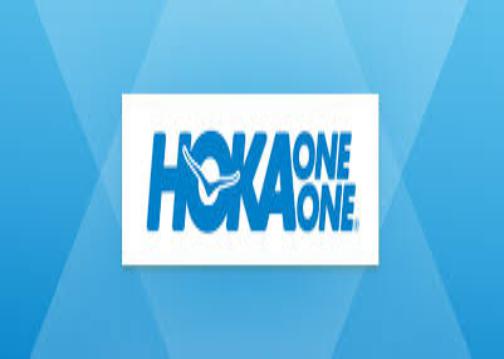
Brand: Hoka One One
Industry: Clothes